List of sunken aircraft carriers

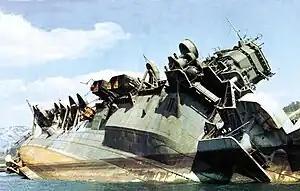
"Amagi", capsized in Kure harbor, 1946

With the advent of heavier-than-air flight, the aircraft carrier has become a decisive weapon at sea. In 1911 aircraft began to be successfully launched and landed on ships with the successful flight of a Curtiss Pusher aboard . The British Royal Navy pioneered the first aircraft carrier with floatplanes, as flying boats under performed compared to traditional land based aircraft. The first true aircraft carrier was , launched in late 1917 with a complement of 20 aircraft and a flight deck long and wide. The last aircraft carrier sunk in wartime was the , in Kure Harbour in July 1945. The greatest loss of life was the 2,046 killed on —a converted passenger liner with a small flight deck, carrying the Imperial Japanese Army's 64th Infantry Regiment.